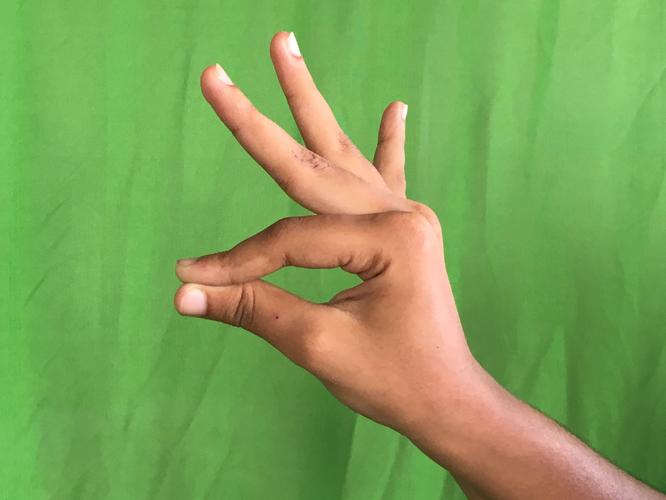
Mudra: Hamsasyam
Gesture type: single_hand